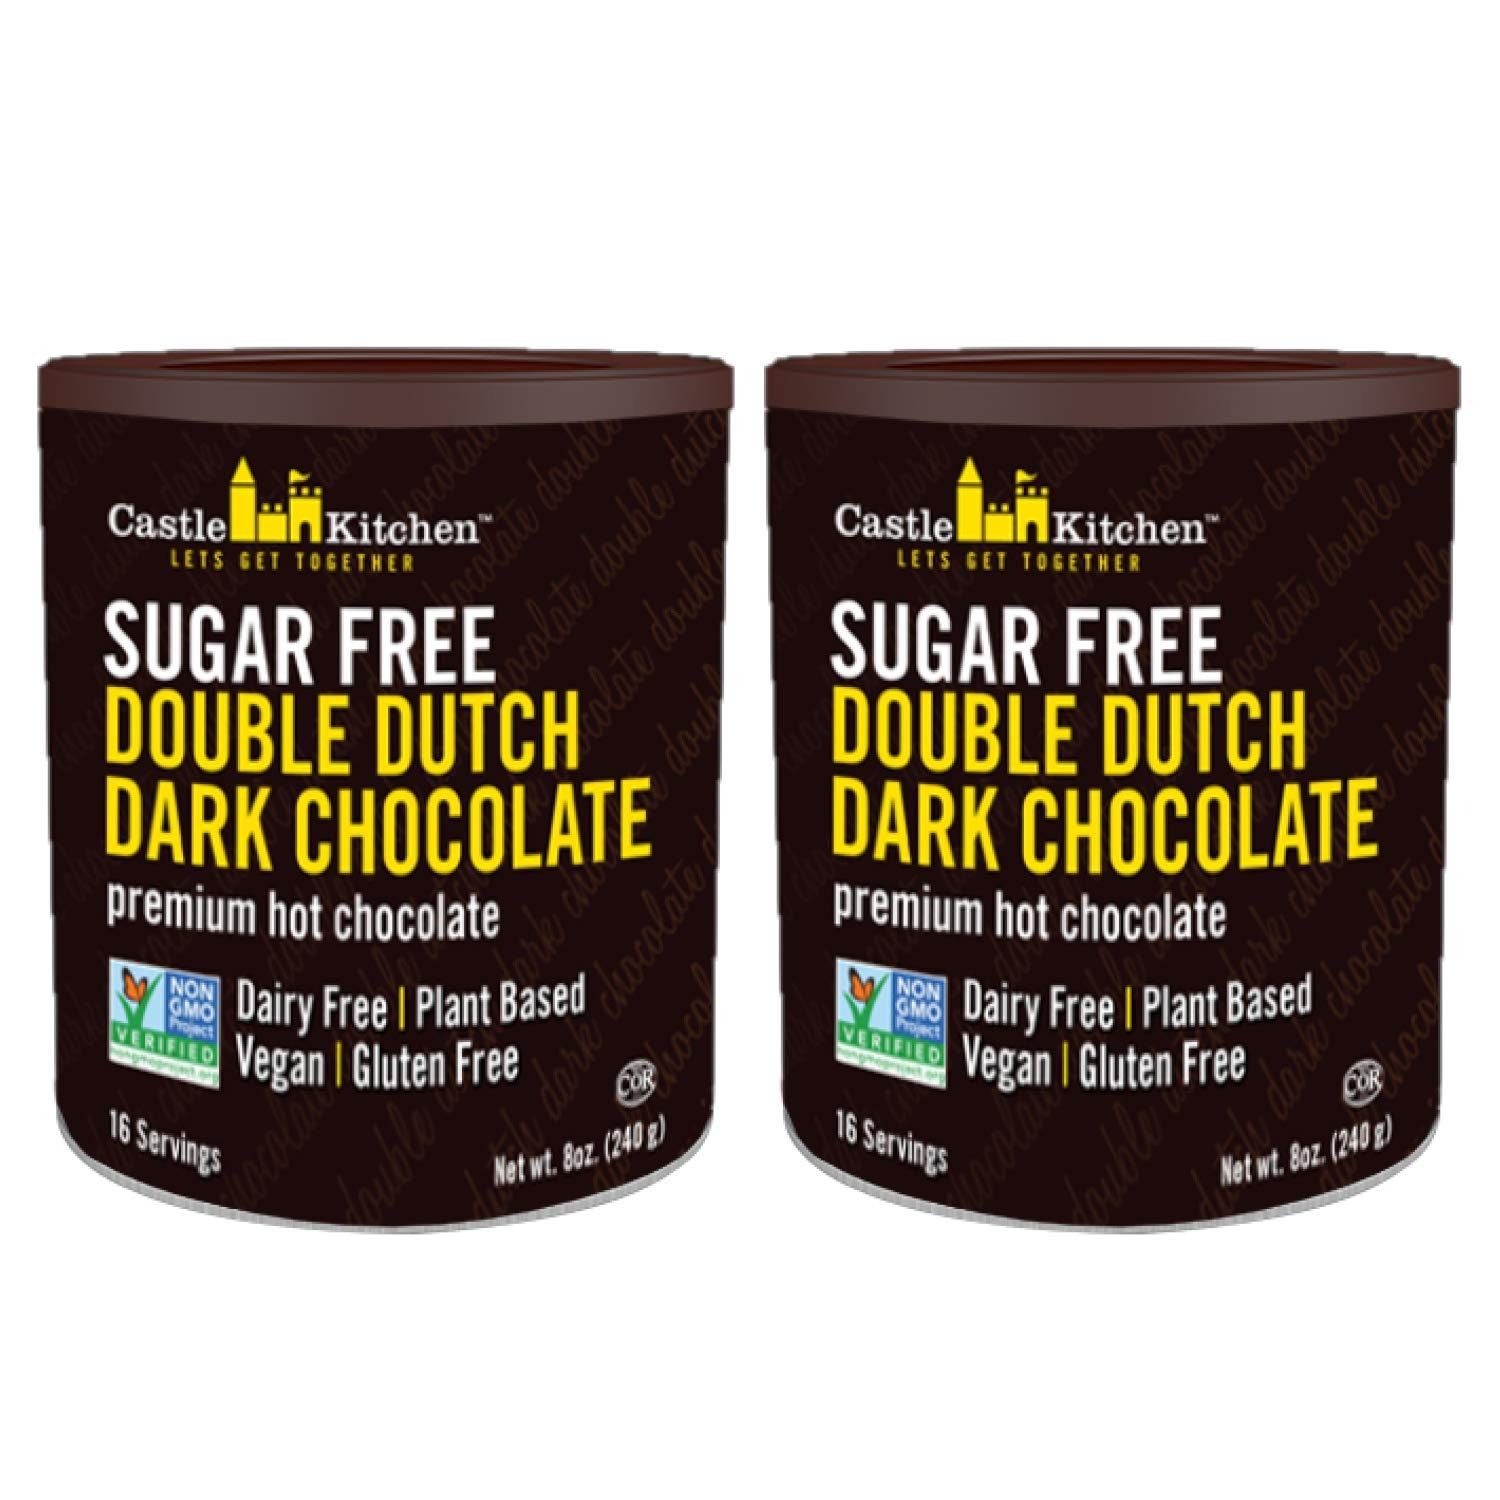
Item Name: Castle Kitchen Sugar Free Double Dutch Premium Dark Hot Chocolate Mix (2 Pack, 16oz Total) - Vegan, Dairy Free, Plant Based - Keto and Diabetic Friendly - Mix with Milk Substitute
Bullet Point 1: Castle Kitchen Sugar Free Premium Dark Hot Chocolate Mix is a new twist on our original recipe!
Bullet Point 2: Now sugar free! Made with Monkfruit Sweetener to support Keto Diets and those who are diabetic.
Bullet Point 3: Gluten Free, Dairy Free, Vegan, Kosher, Non GMO, Good Source of Fiber
Bullet Point 4: Results are best when using a milk substitute! Try with Almond Milk, Cashew Milk, Oat Milk, or any other dairy alternative.
Bullet Point 5: Two Pack - two 8 oz cans - 16 oz total
Product Description: Castle Kitchen Sugar Free Premium Dark Hot Chocolate Mix is a new twist on our original recipe! Made with premium ingredients, our original recipe has been transformed to meet the special dietary needs of others. This hot chocolate mix is keto diet friendly and perfect for those who are diabetic. Gluten Free, Dairy Free, Vegan, Kosher, Non GMO, Good Source of Fiber. The best flavor results are achieved by using a dairy alternative such as almond milk, cashew milk, or oat milk. Contains two 8 oz cans - 16 oz tota
Value: 16.0
Unit: Ounce

Price: 13.99